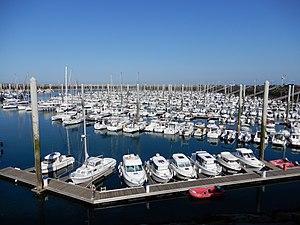
Saint-Quay-Portrieux - Port de plaisance
Saint-Quay-Portrieux [sɛ̃kɛpɔʁtʁijø] est une commune française située dans le département des Côtes-d'Armor en région Bretagne. Ses habitants sont appelés les Quinocéens. Saint-Quay-Portrieux appartient au pays historique du Goëlo.